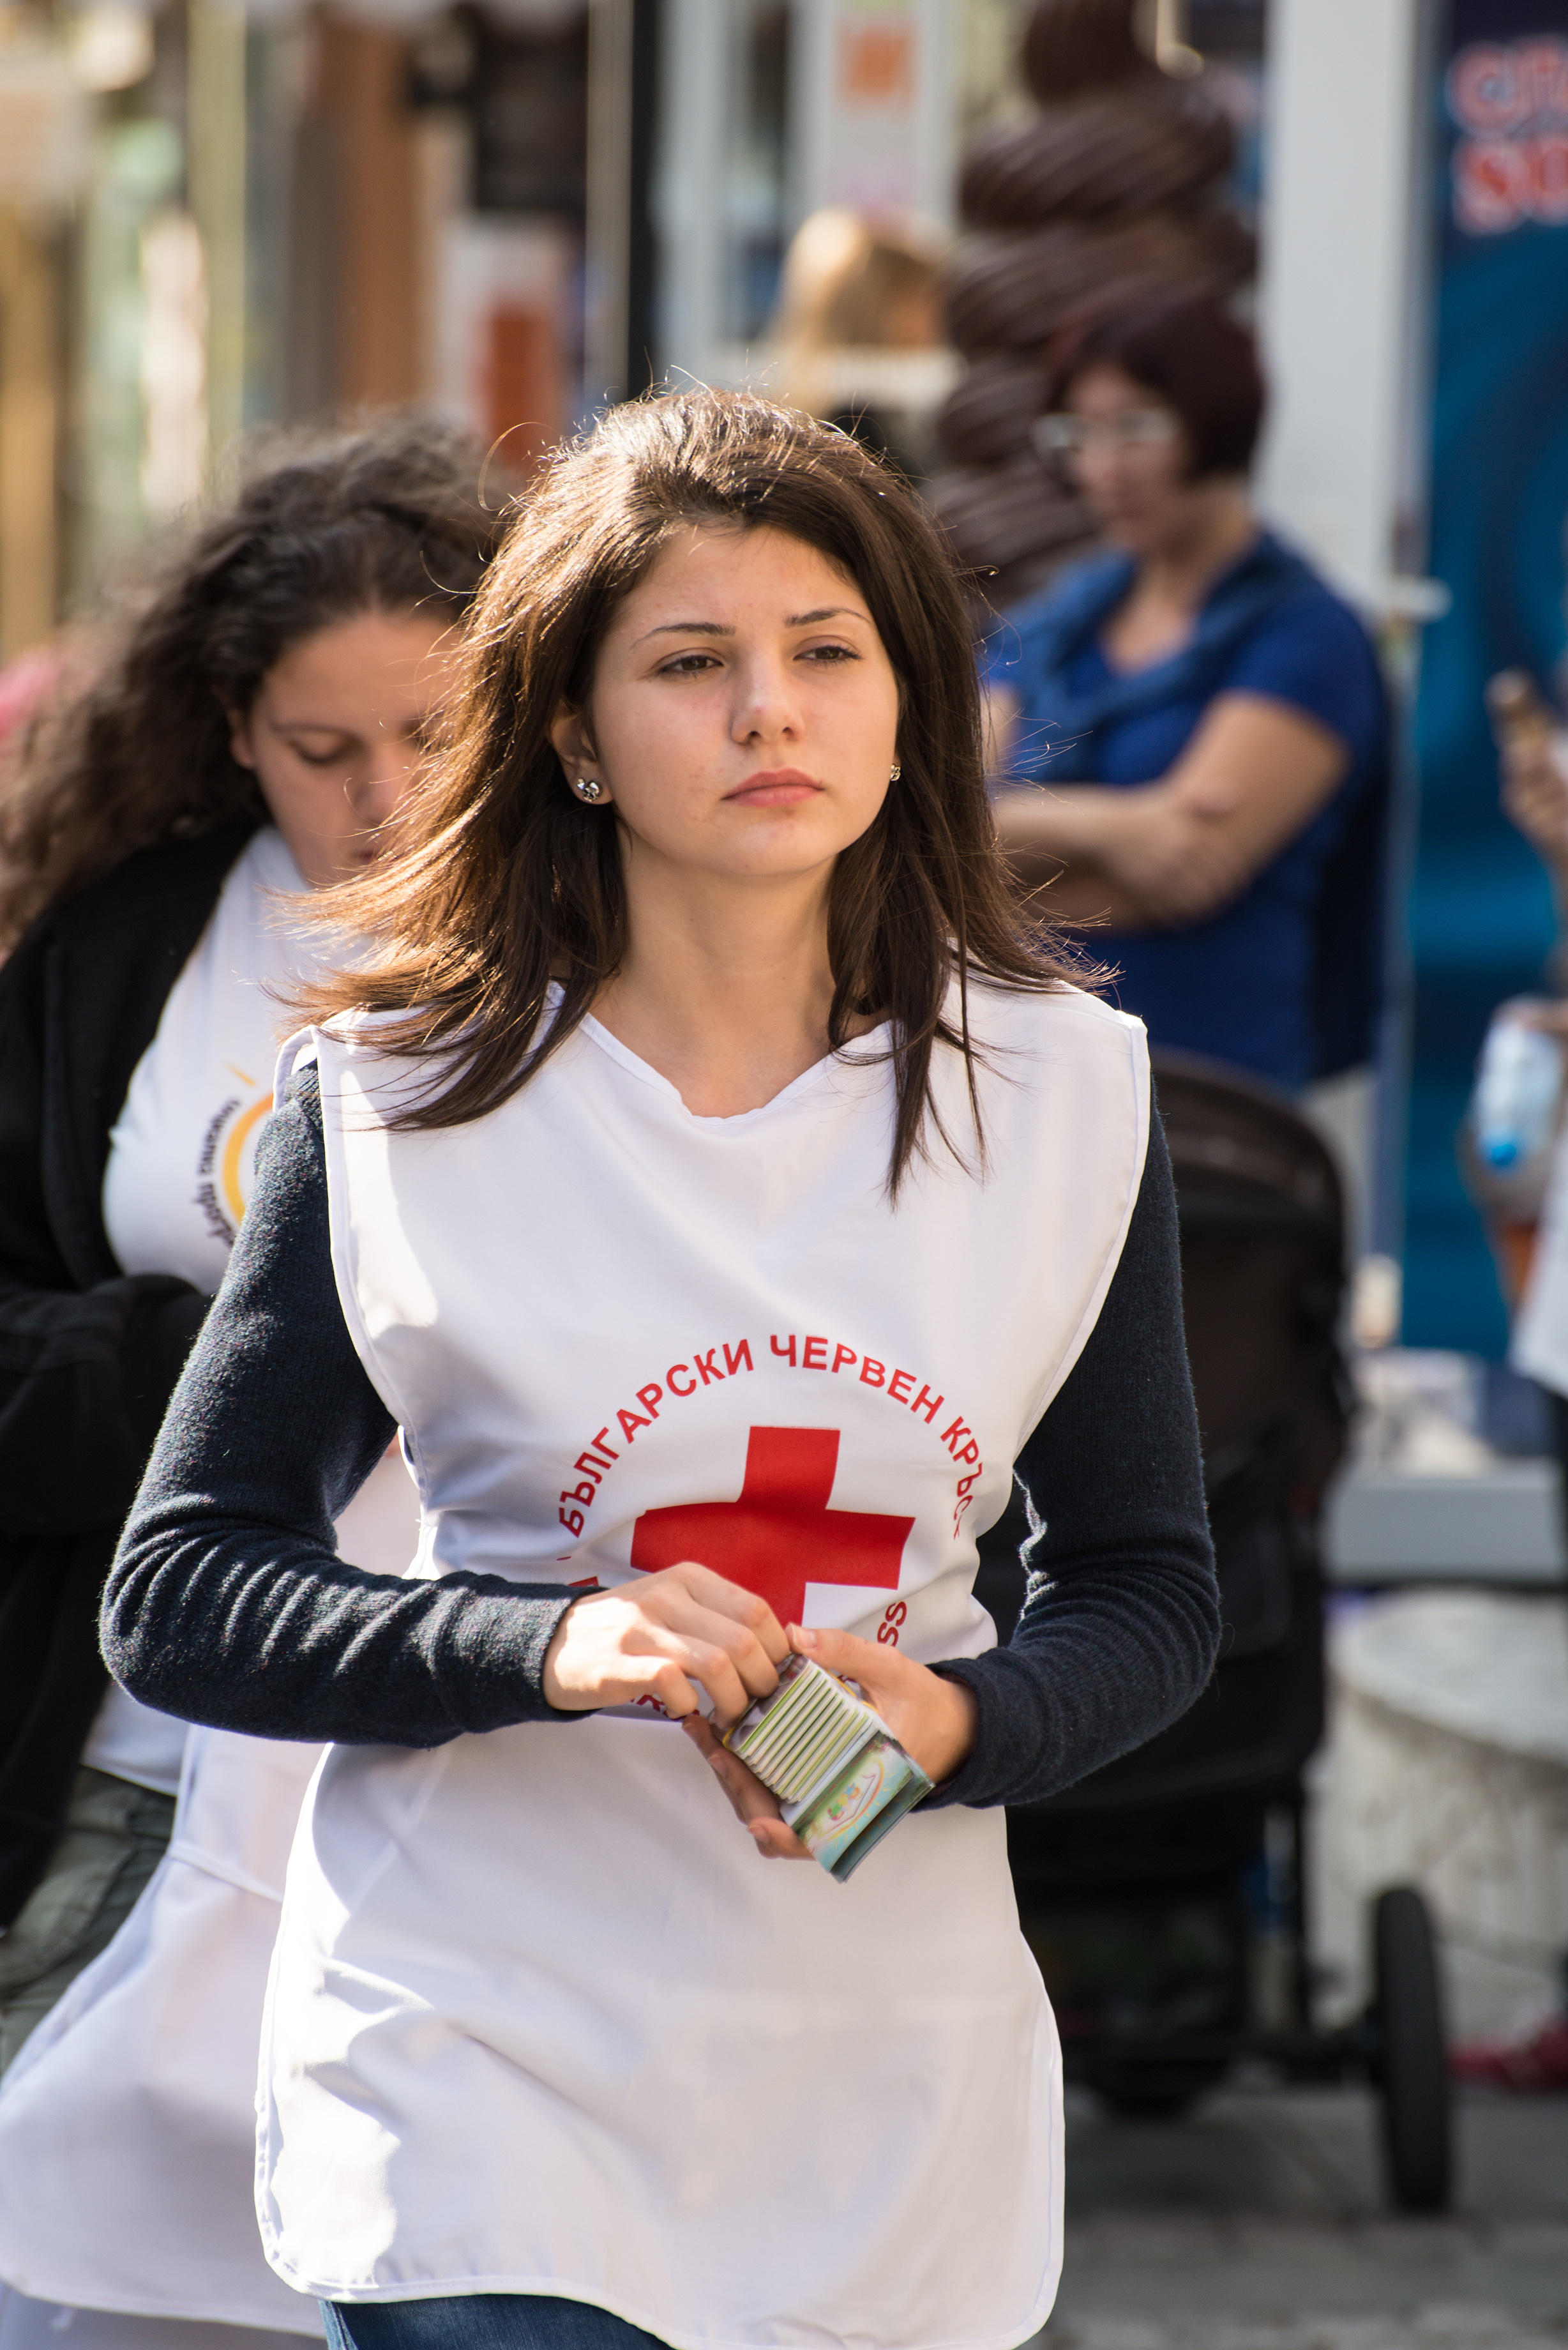
person, girl, woman, europe, model, red, fashion, nikon, clothing, lady, cool image, beauty, nikkor, d800, 70300mm, nikond800, 70300mmf4556gvr, bulgaria, burgas, interaction